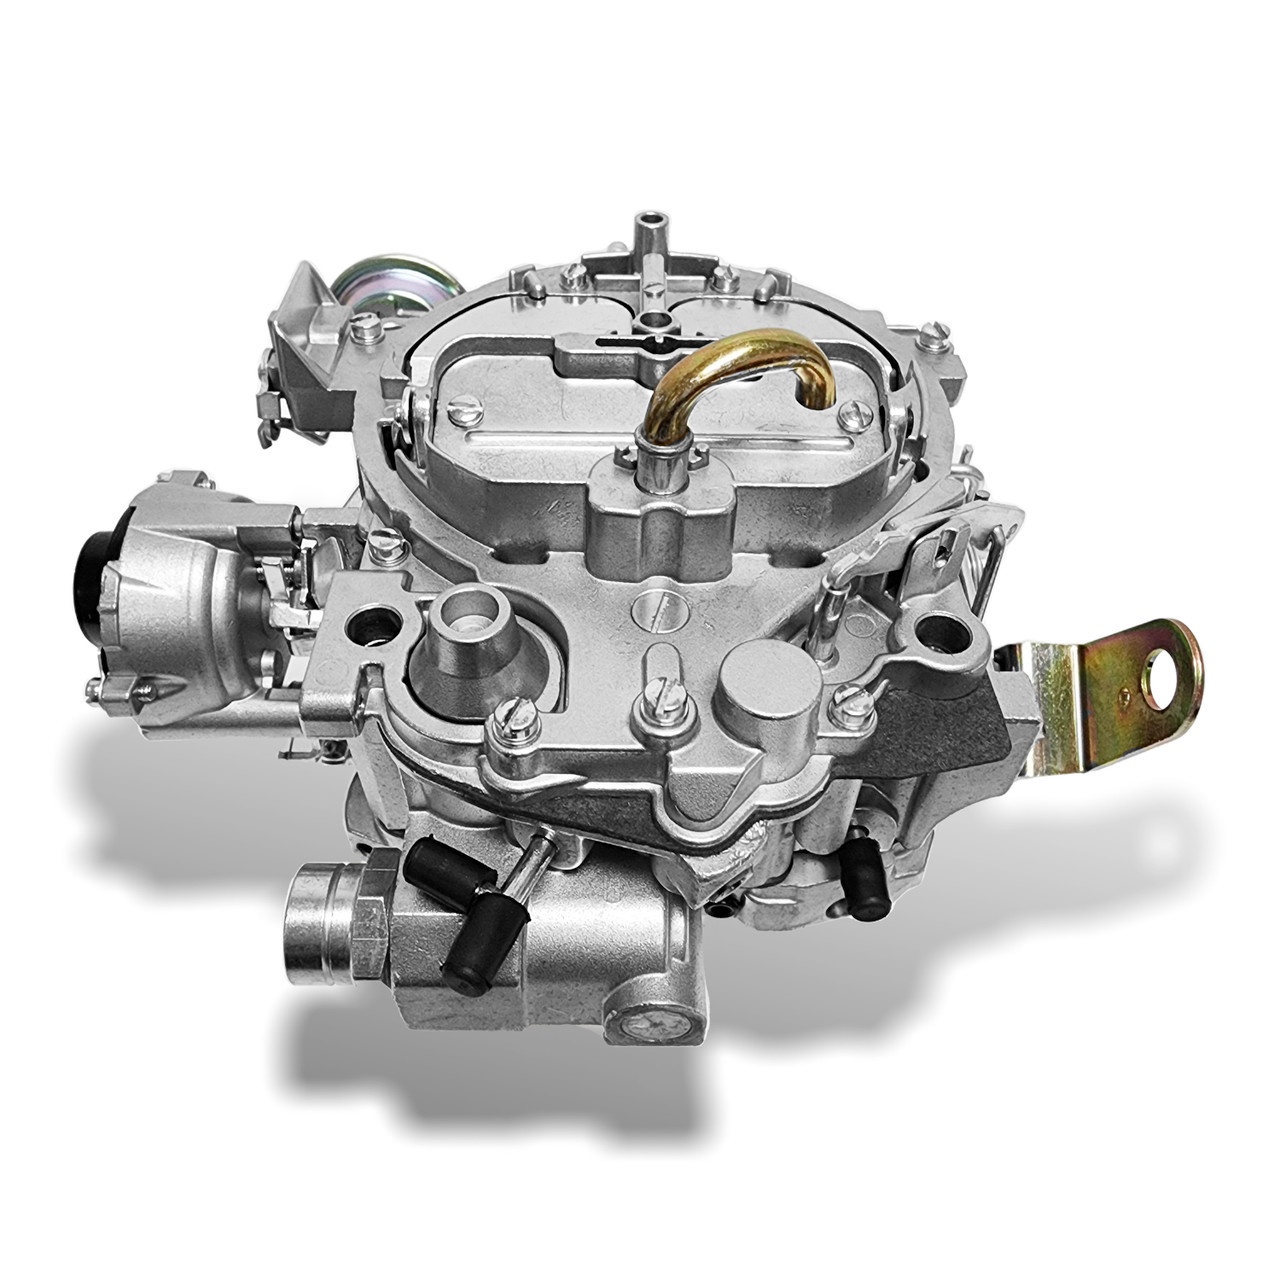
Q-Jet Marine Carb 695 CFM w/Electric Choke
Brand: PRW INDUSTRIES, INC.
Carburetor - Marine - Quadrajet 4-Barrel - 695 CFM - Spread Bore - Electric Choke - Air Valve Secondary - Single Inlet - Aluminum - Natural - Each
Category: Vehicles & Parts > Vehicle Parts & Accessories > Watercraft Parts & Accessories > Watercraft Engine Parts > Watercraft Carburetors & Parts